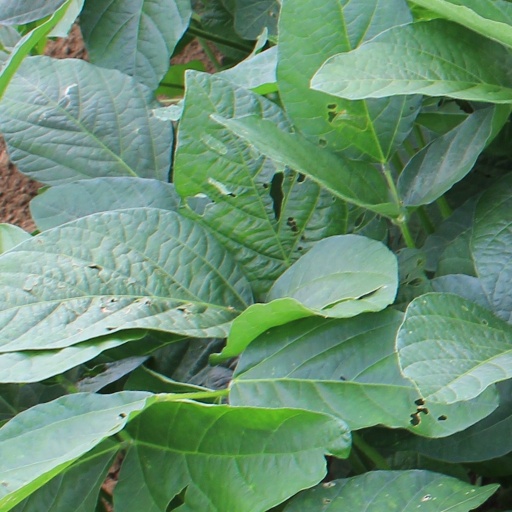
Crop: soybean